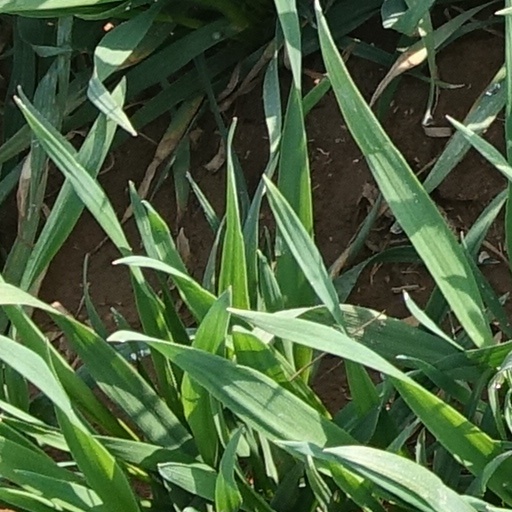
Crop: wheat